Life-cycle engineering

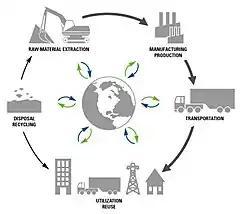
The product life cycle

The product life cycle is formally defined by ISO 14040 as the "consecutive and interlinked stages of a product system, from raw material acquisition or generation from natural resources to final disposal." Comprehensive life cycle analysis considers both upstream and downstream processes. Upstream processes include "the extraction and production of raw materials and manufacturing," and downstream processes include product disposal (such as recycling or sending waste to landfill). LCE aims to reduce the negative consequences of consumption and production, and ensure a good quality standard of living for future generations, by reducing waste and making product development and engineering processes more efficient and sustainable.